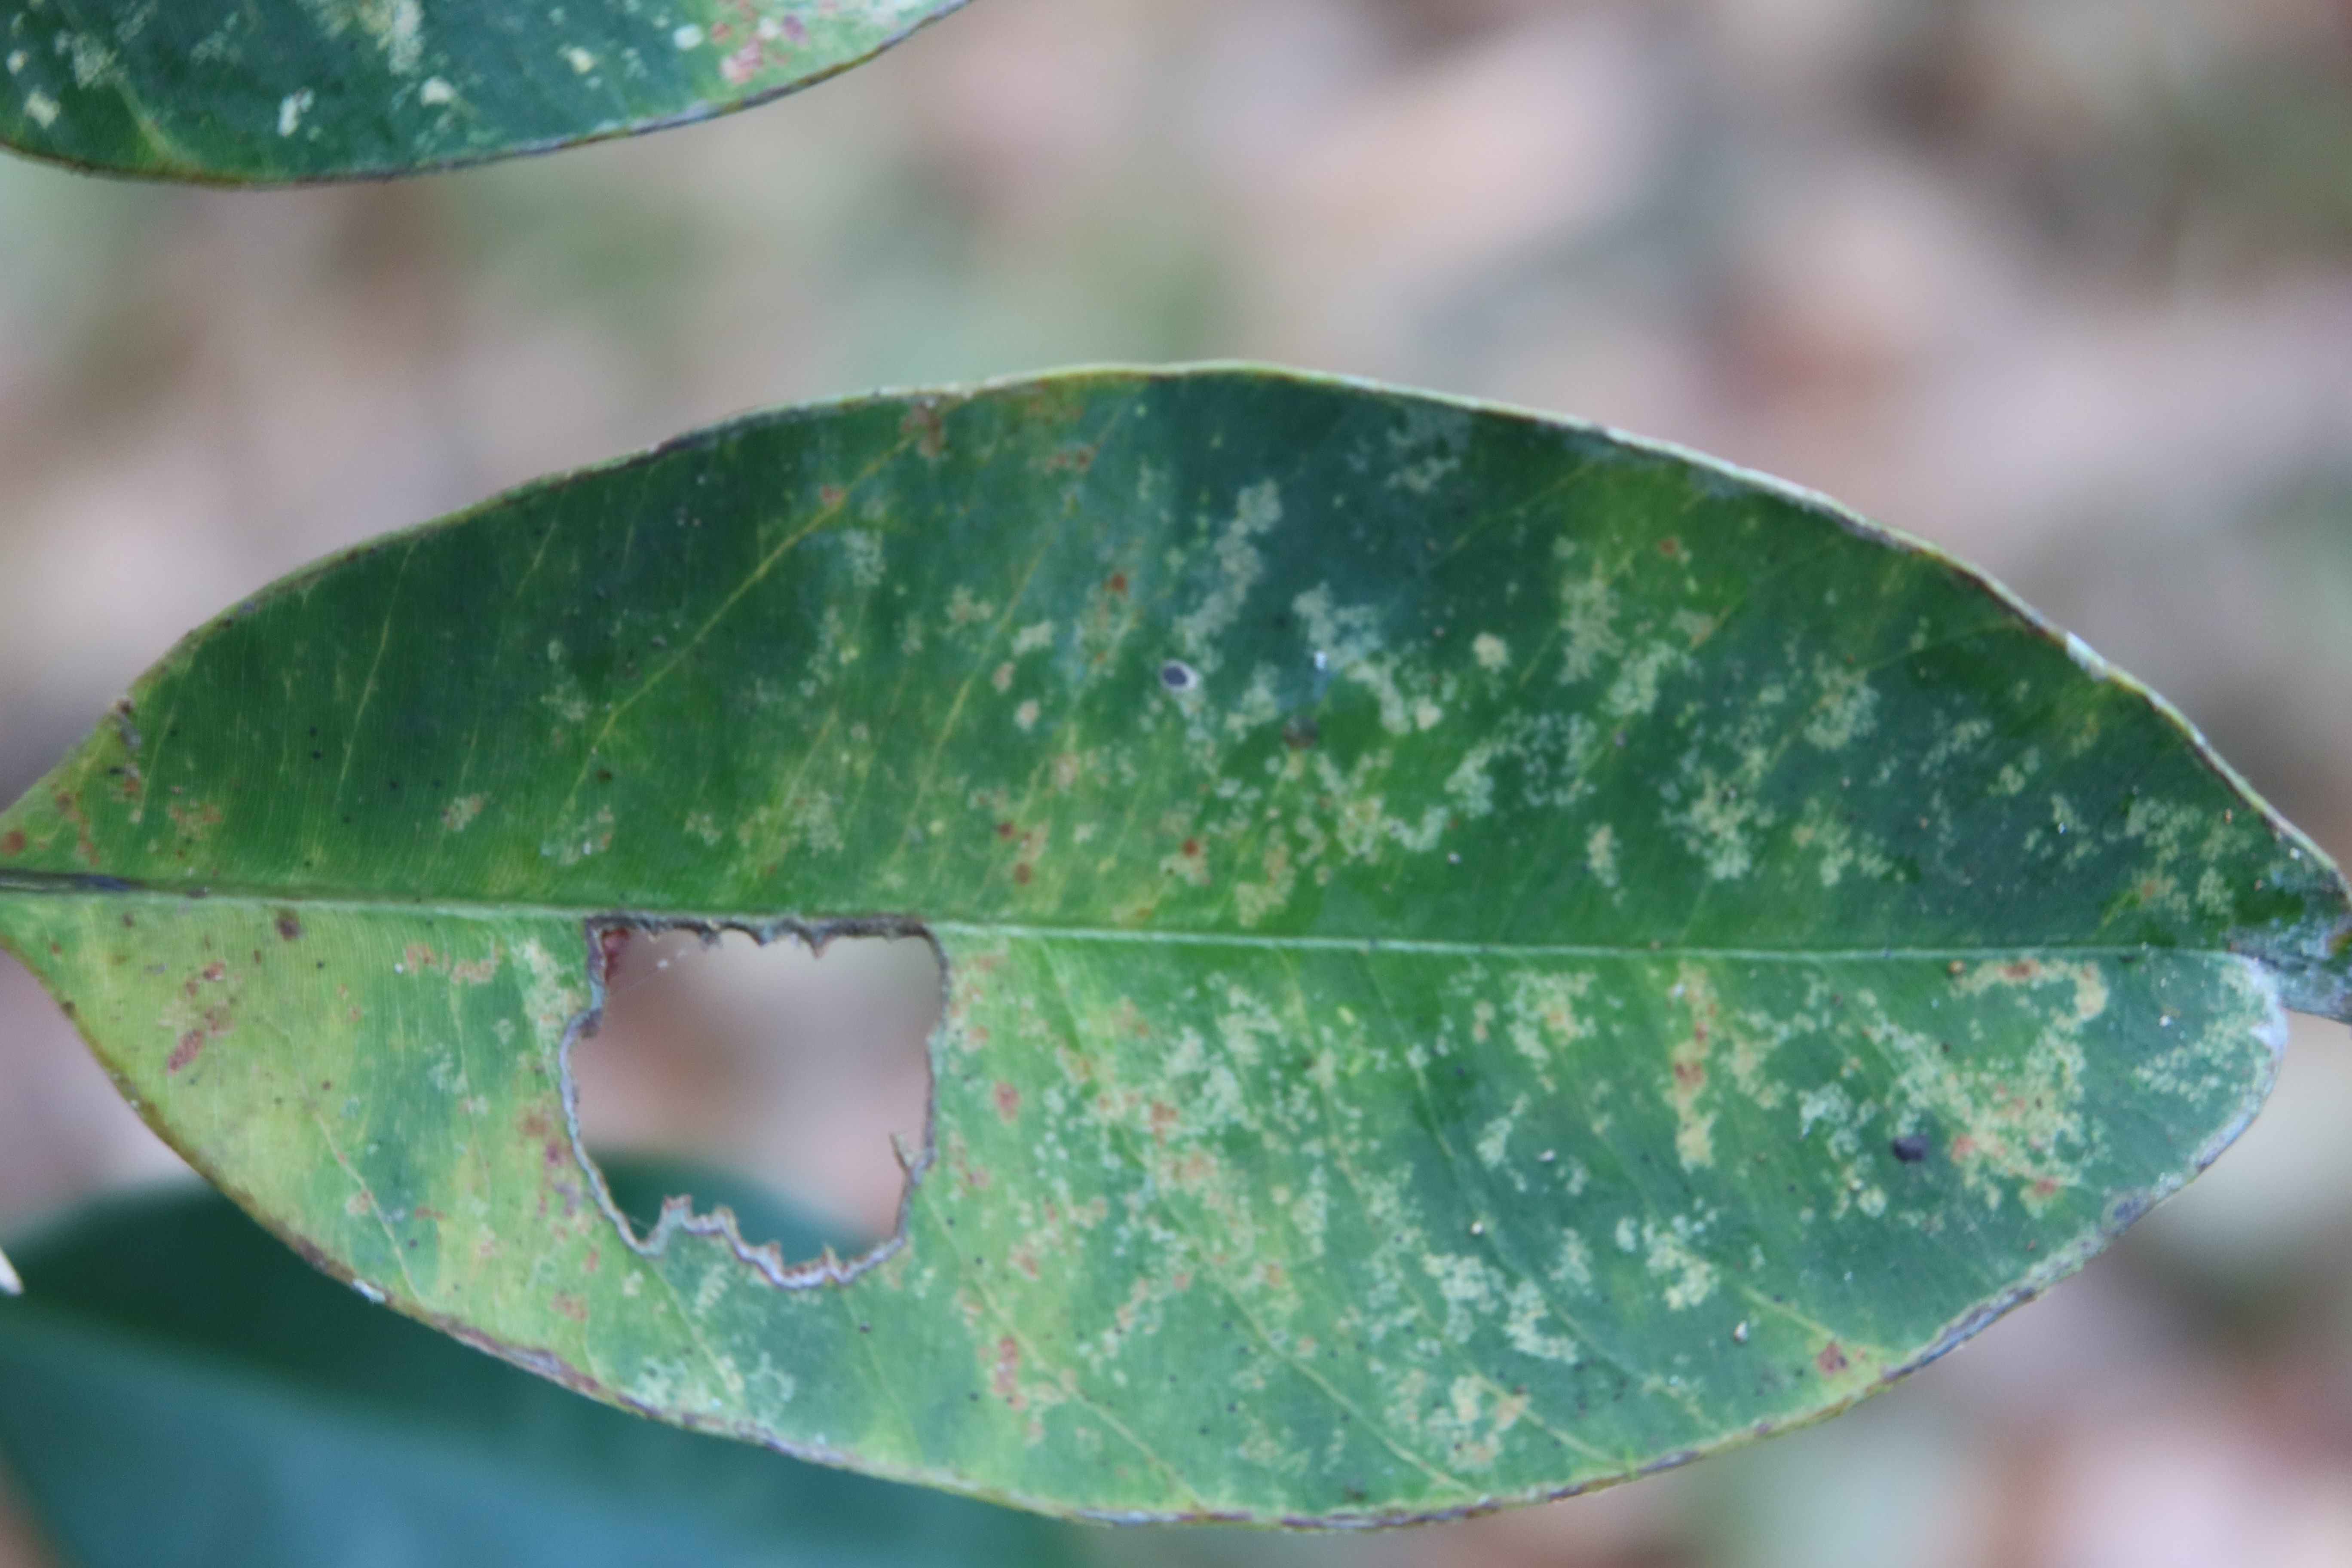
Label: Downy mildew